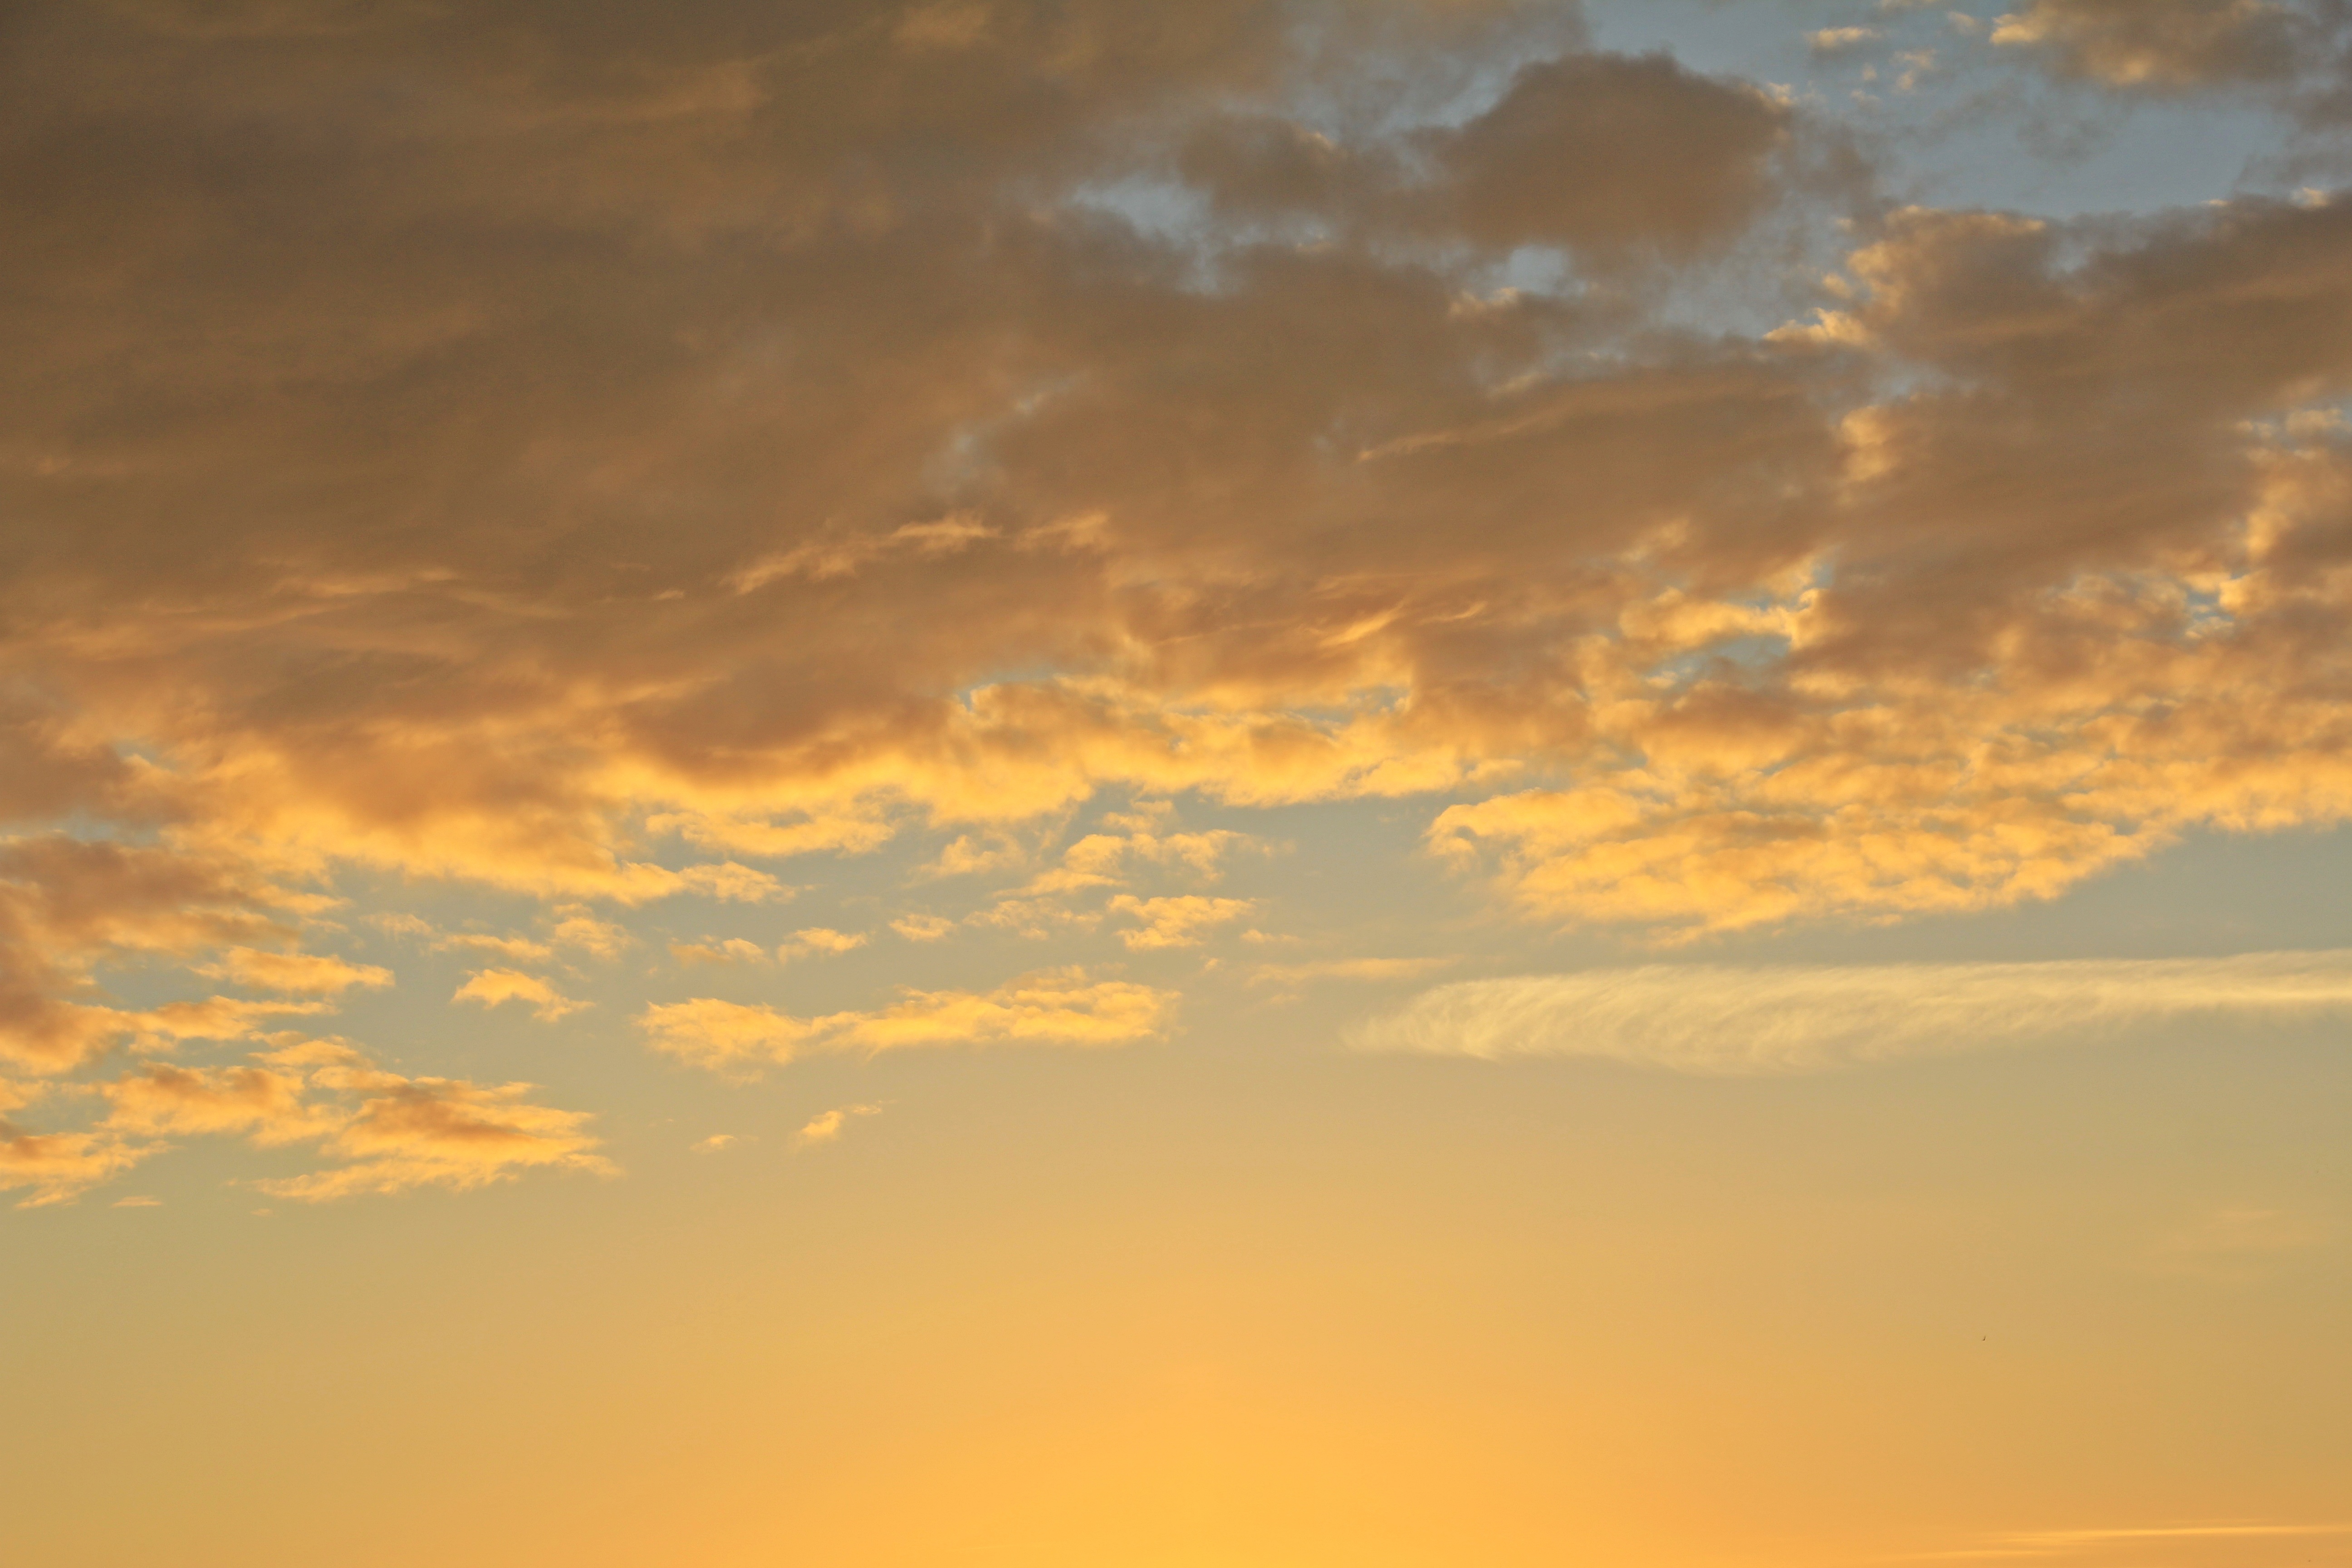
nature, horizon, light, cloud, sky, sun, sunrise, sunset, sunlight, morning, dawn, atmosphere, dusk, daytime, evening, orange, red, cumulus, romantic, in the morning, background image, skies, clouds, mood, morgenstimmung, atmospheric, awakening, morning light, afterglow, morning sun, morgenrot, early in the morning, in the early morning, good morning, red sky at morning